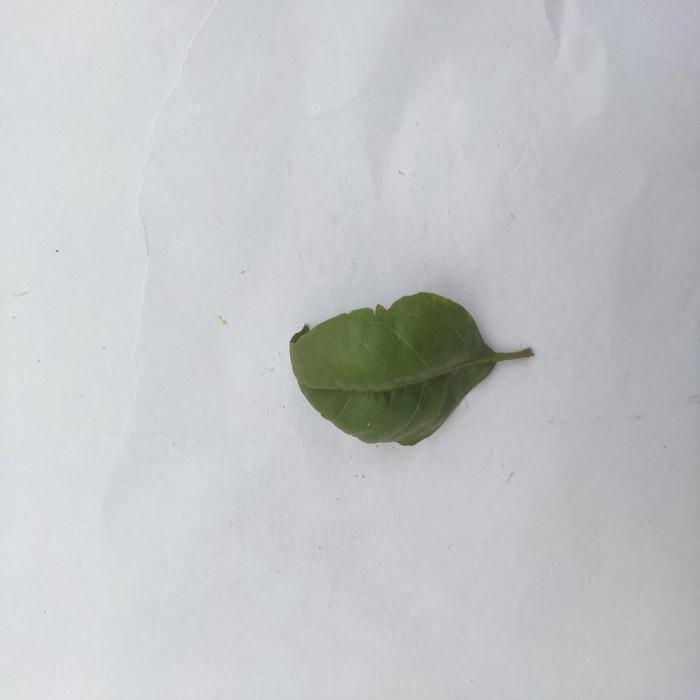
Crop: Aegle Marmelos
Leaf condition: Leaf_Curl